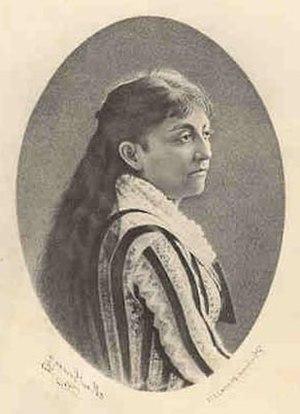
23 janvier : création du Corsaire ballet d'Adolphe Adam, à l'Opéra de Paris.
Cecilia Arizti est une compositrice, professeur de musique et pianiste cubaine.